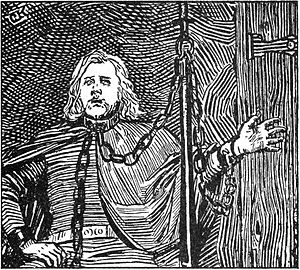
Skjald
Skjalden Berse Skaldtorfuson kom i unåde hos Olav den Hellige og blev lagt i lænker. Han købte sig fri ved at digte et flokk (digtværk), som kongen syntes om.